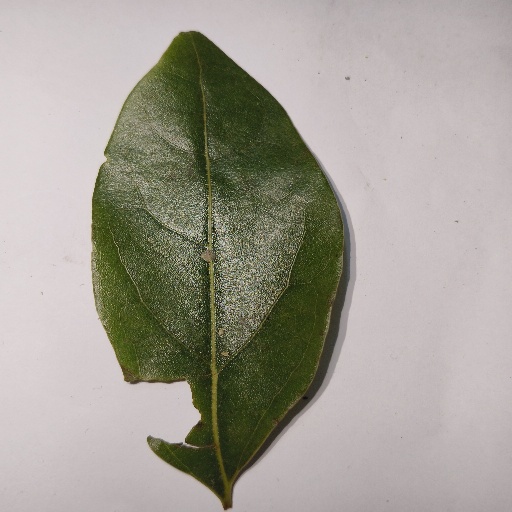
Species: Camphor
Leaf condition: Shot Hole